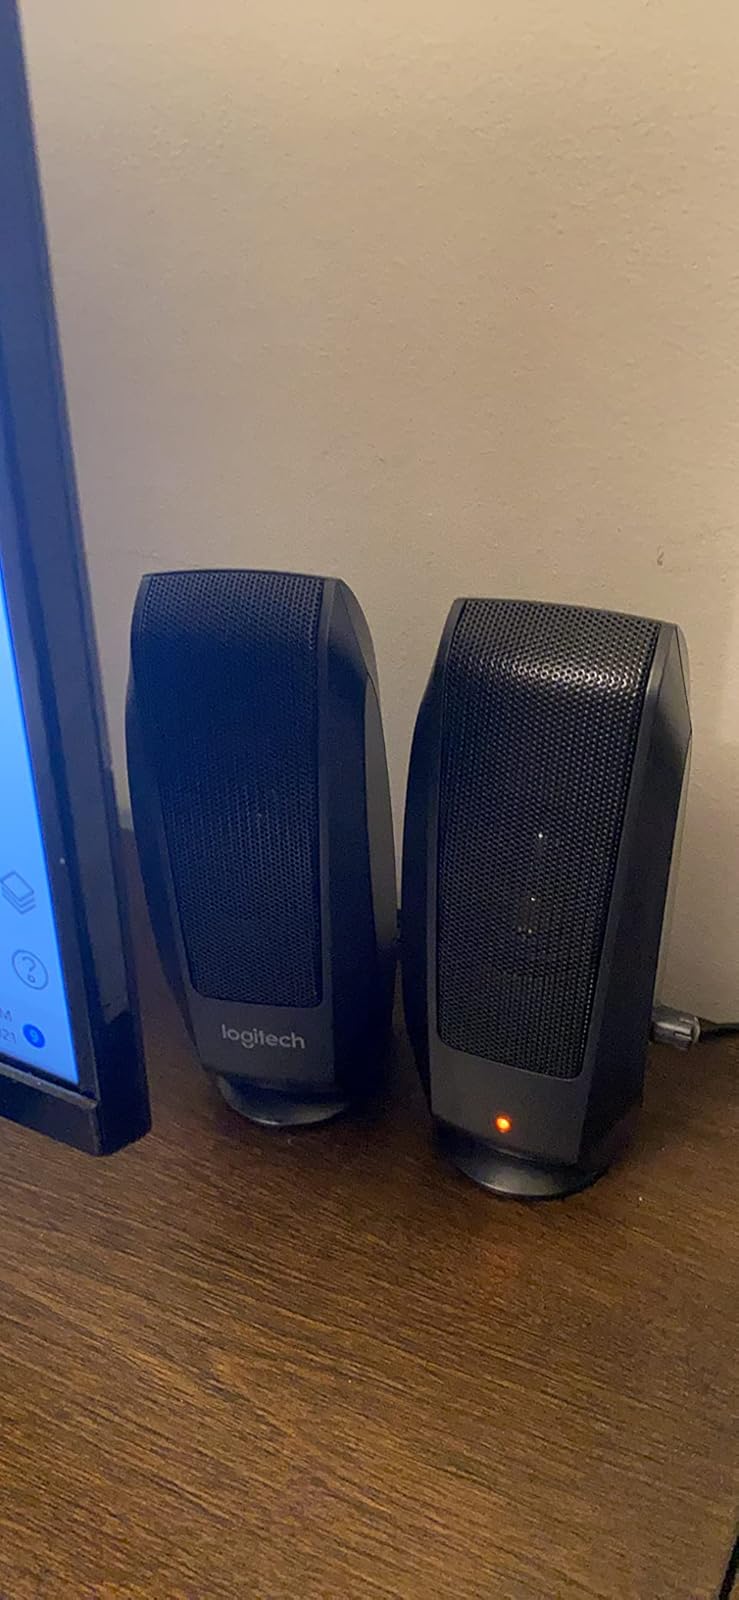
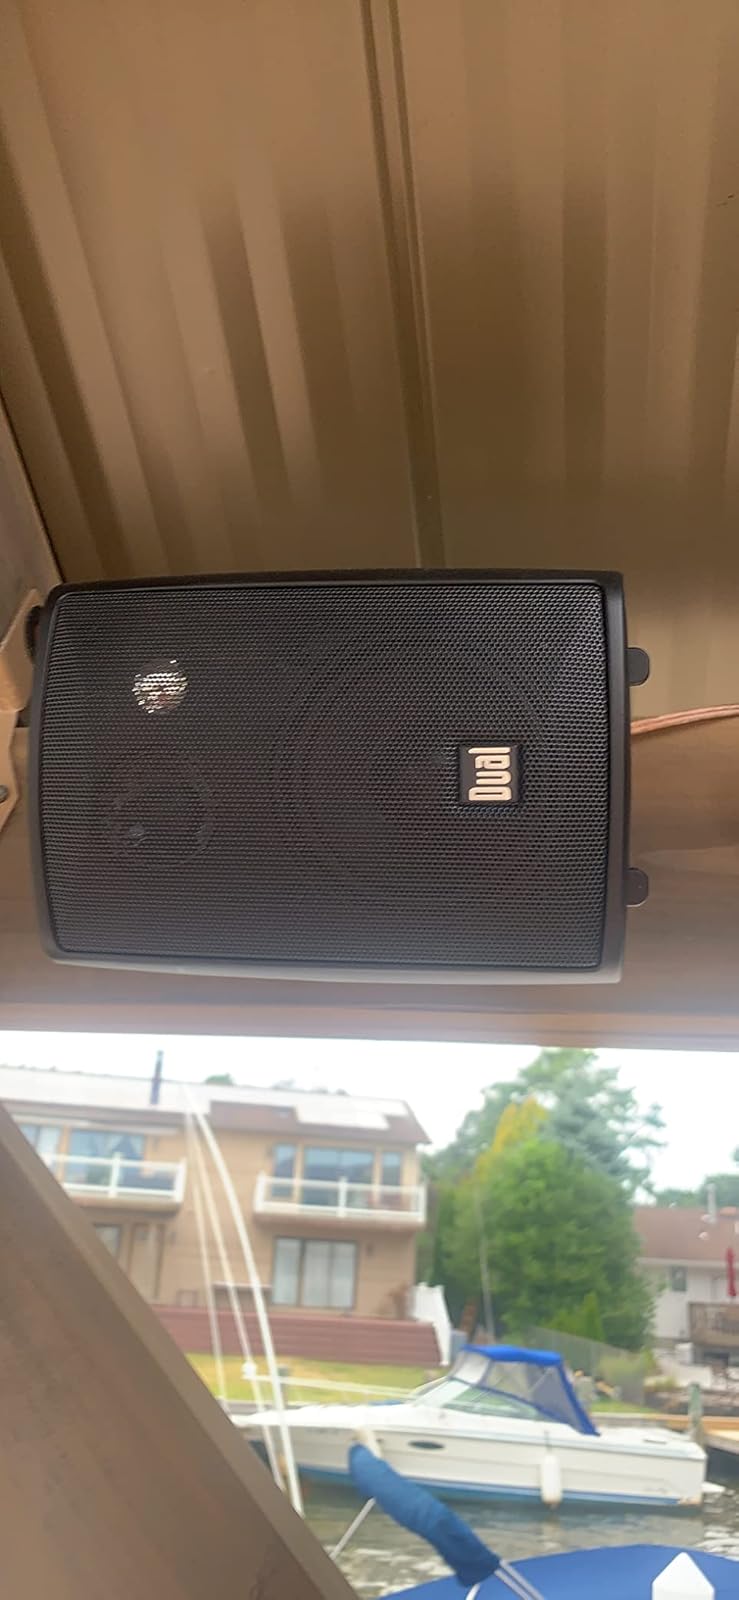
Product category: speaker
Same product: no